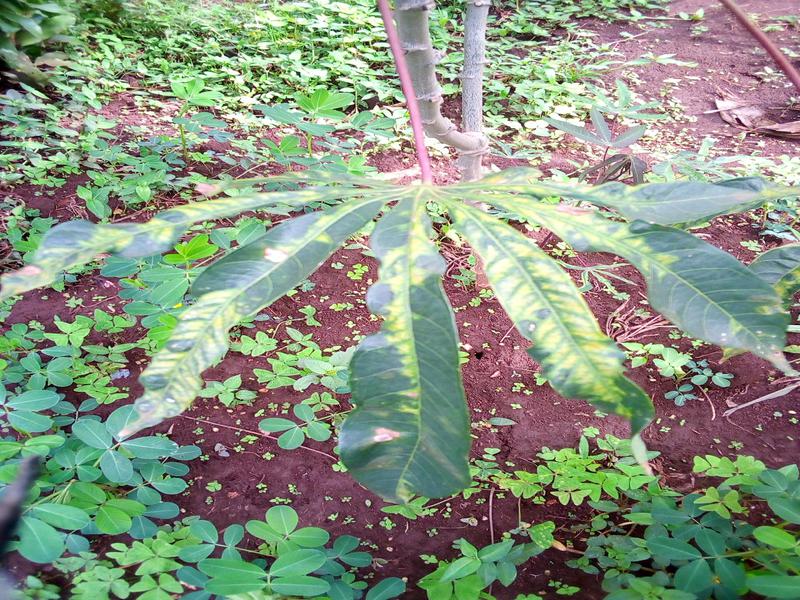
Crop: cassava
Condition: mosaic_disease